Saint Michael's College

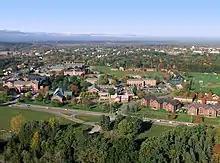
Aerial shot of the main campus

In 1889, priests from the Society of Saint Edmund fled to the United States after widespread anti-clericalism swept France. In 1904, they opened Saint Michael's Institute with an initial investment of $5,000. Thirty-four students aged 10 to 22 enrolled, with a tuition and board fee of $105. Slowly, the school discontinued its high school program. Gradually, the school transitioned from an academy to a traditional residential college. In 1939, graduate programs were offered for the first time.